Saalumarada Thimmakka

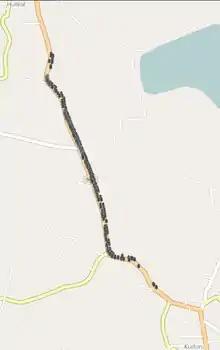
Trees planted by Salumarada Thimmakka along SH94 from Hulikal to Kuduru village

Ficus (banyan) trees were aplenty near Thimmakka's village. Thimakka and her husband started grafting saplings from these trees. Ten saplings were grafted in the first year and they were planted along a distance of 5 km near the neighbouring village of Kudur. 15 saplings were planted in the second year and 20 in the third year. She used her meager resources for planting these trees. The couple used to carry four pails of water for a distance of four kilometres to water the saplings. They were also protected from grazing cattle by fencing them with thorny shrubs.